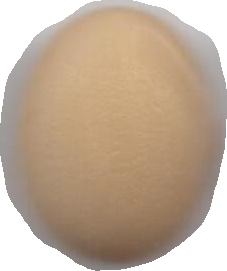
Variety: Anjasmoro